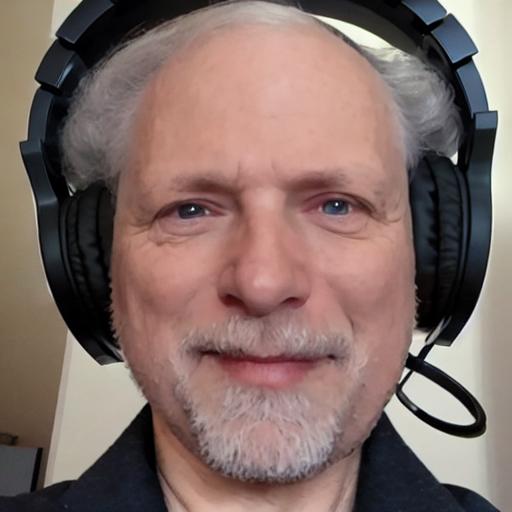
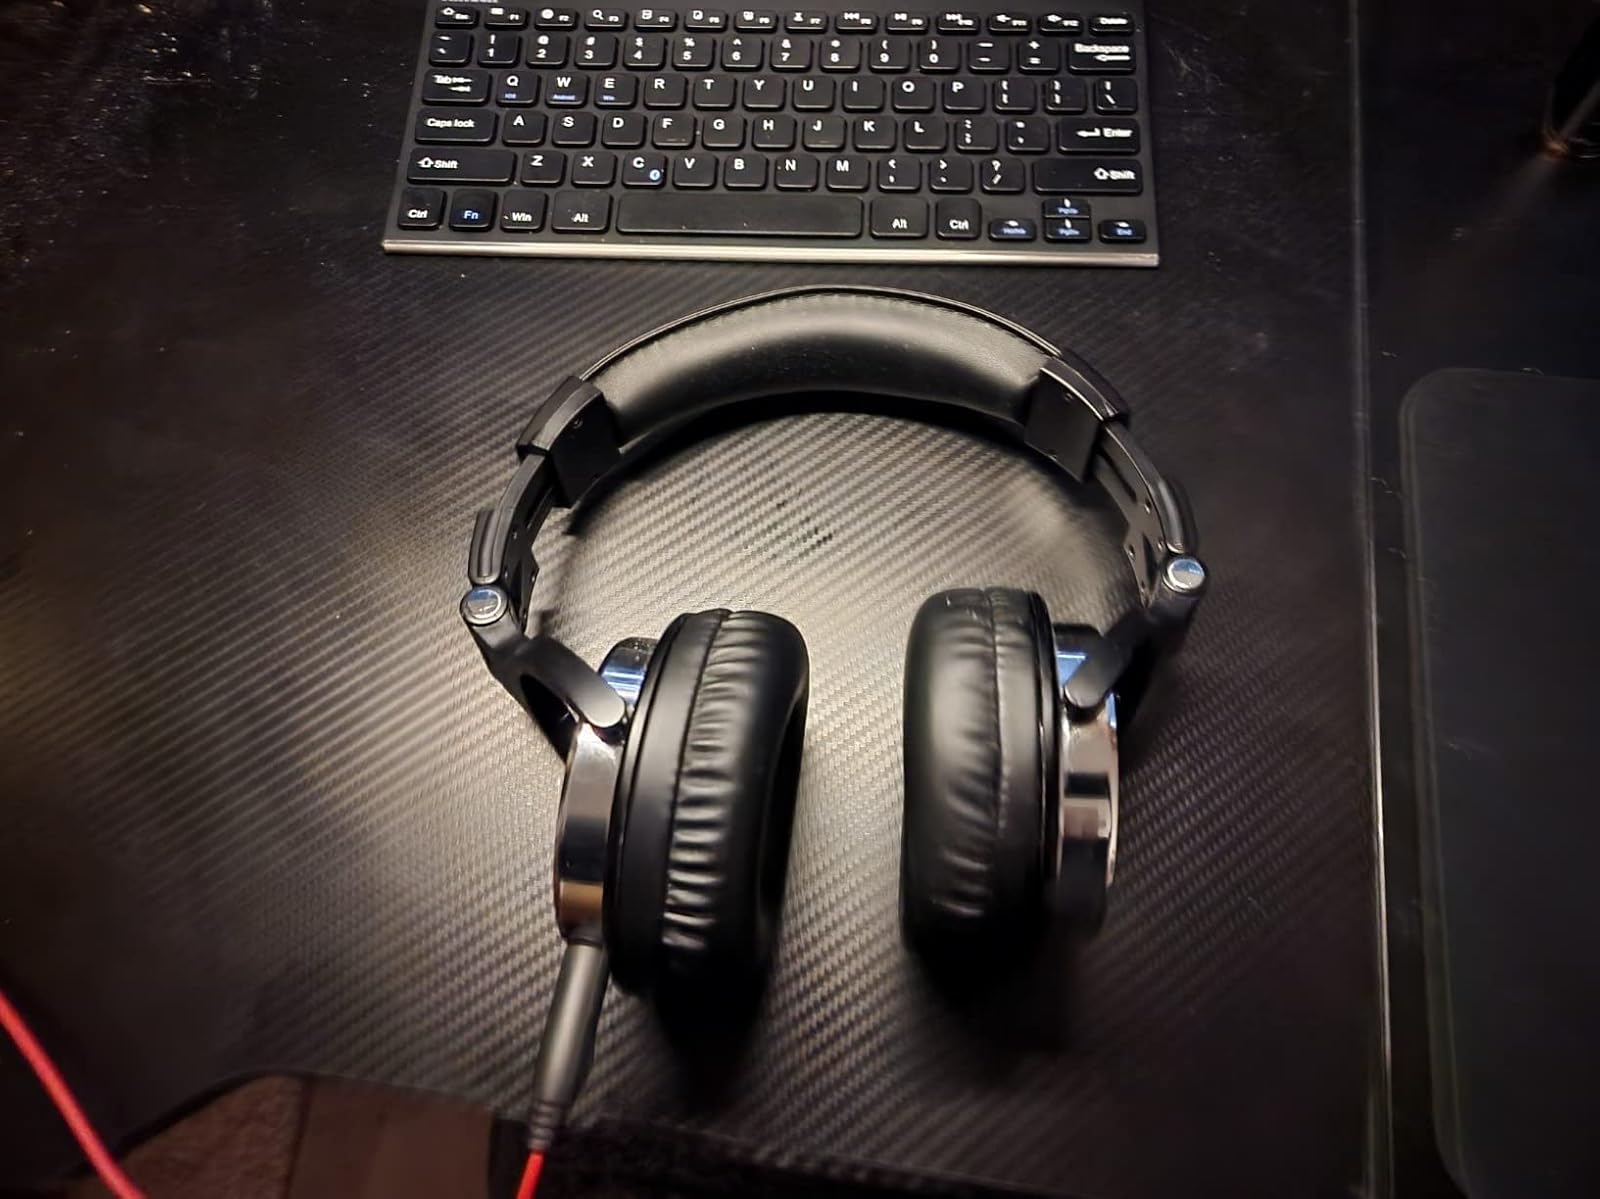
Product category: headphones
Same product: no